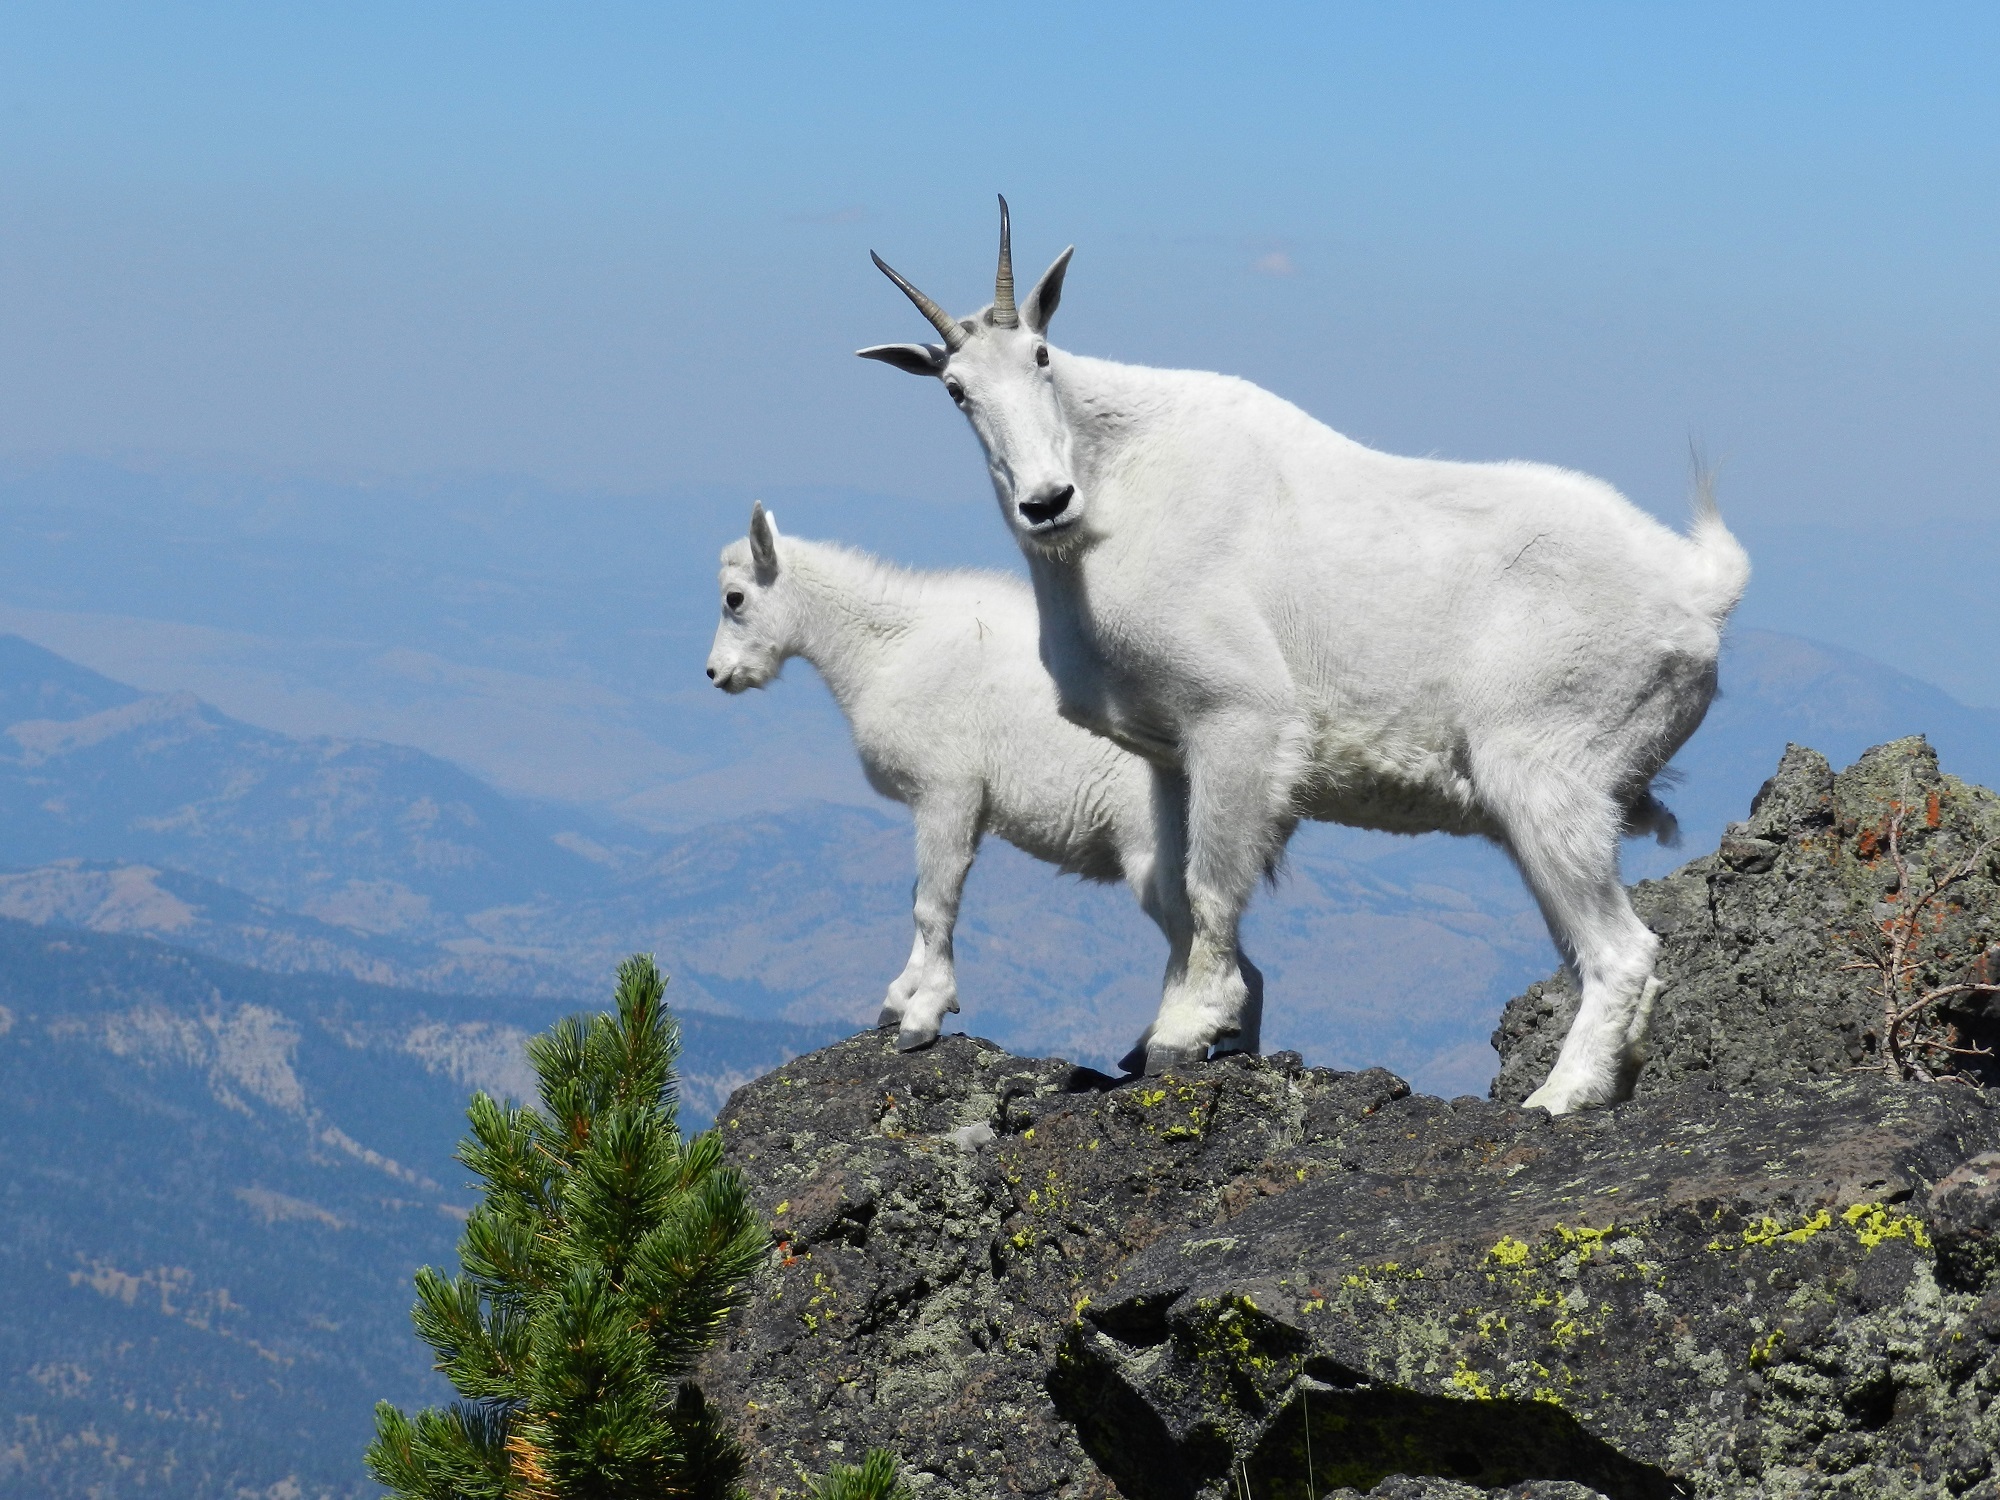
landscape, nature, wilderness, view, peak, mountain range, looking, wildlife, goat, portrait, scenic, pasture, mammal, alpine, climbing, climber, fauna, summit, mountain goat, goats, vertebrate, horns, chamois, mountain goats, sure footed, rocky mountain goat, cow goat family